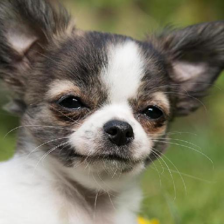
Label: animals